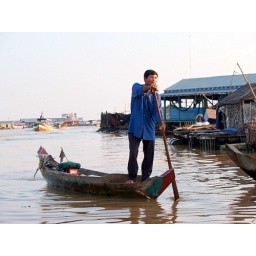
Standing near the bow - man guides his boat home - Tonle Sap Lake